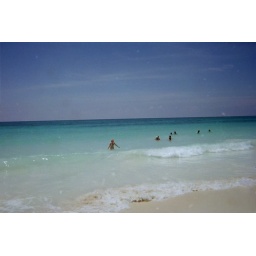
The beautiful beach at the base of the mayan ruins. Jess is in the orange hat.